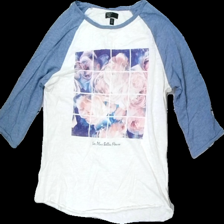
View: front
Type: Top
Category: Ladies
Brand: Not in the list
Brand text on label: red label
Colors: Blue, White, Pink, Multicolor
Material: 100% cotton
Pattern: Floral print
Cut: Regular
Size: S
Season: All
Damage location: top center
Price range: <50
Recommended usage: Export
Description: vit tröja med trekvarts ärmar, blommor och text fram, nopprig